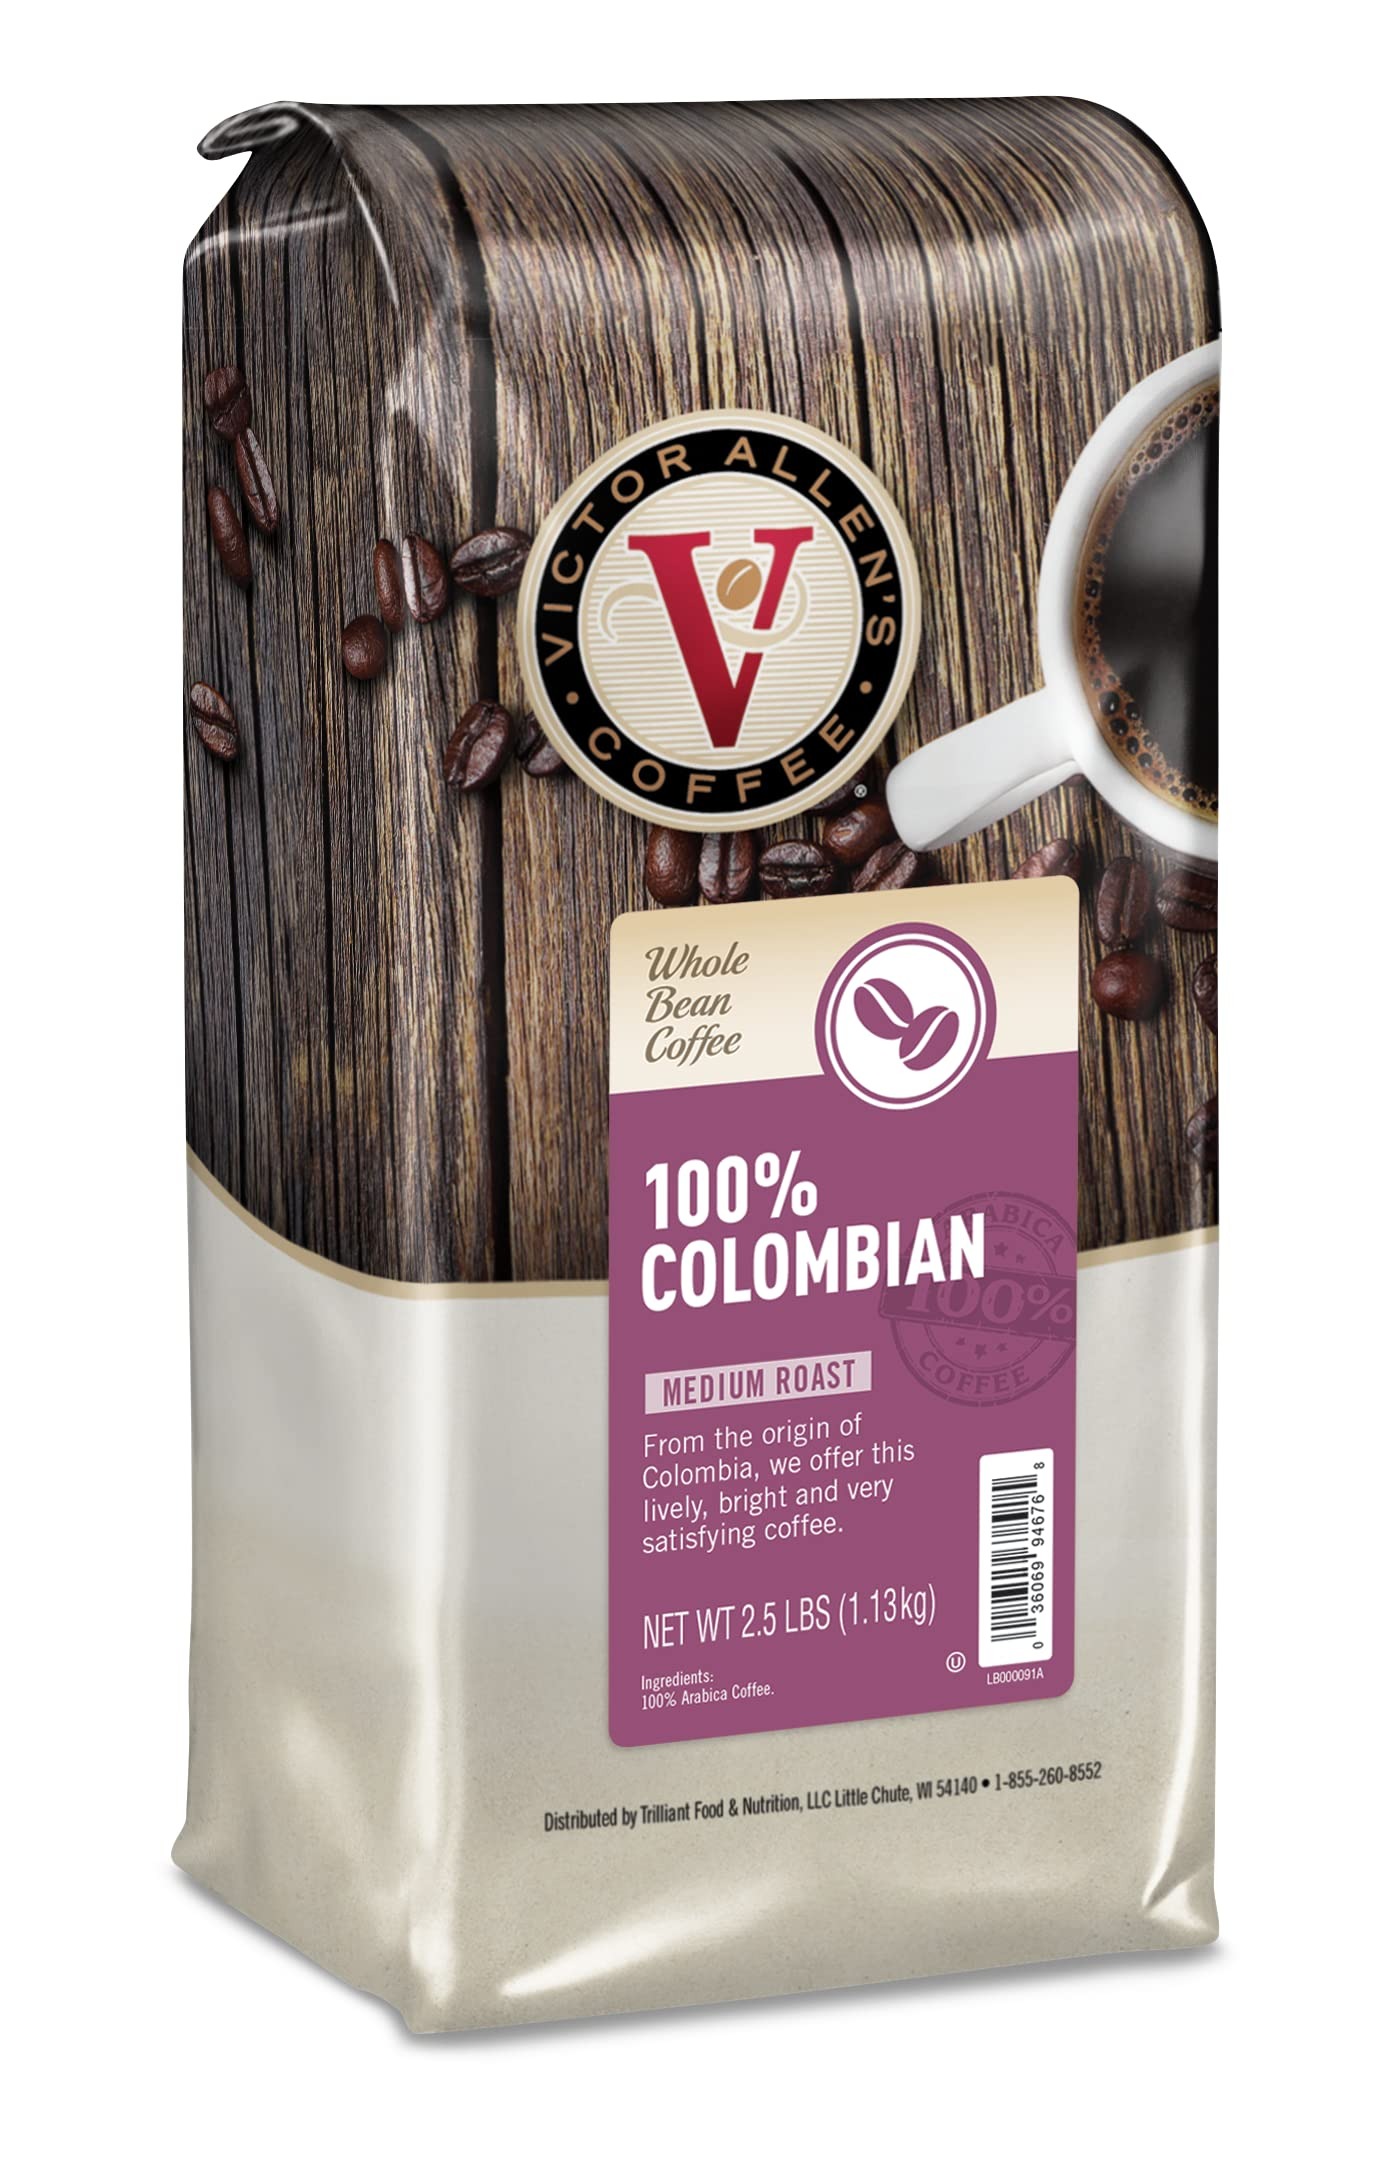
Item Name: Victor Allen's Coffee 100% Colombian, Medium Roast, Whole Bean Coffee, 2.5lb Bag
Bullet Point 1: COUNT: Includes 1 bag of 2.5lb Whole Bean Coffee
Bullet Point 2: ROAST: Medium - Full body, smooth and robust
Bullet Point 3: FLAVOR PROFILE: Lively and bright, starting rich and warmly aromatic—but landing softly with its mild acidity
Bullet Point 4: 100% Gluten Free & Non-GMO: Our coffee products do not contain gluten or genetically modified ingredients
Bullet Point 5: BRAND STORY: Since 1979 Victor Allen has been proud to bring you high-quality, roaster-fresh perfection. We source 100% Arabica beans from all over the world and use precision roasting techniques to guarantee the very best coffee
Bullet Point 6: INGREDIENTS: 100% Arabica coffee
Bullet Point 7: CAFFEINE CONTENT: Victor Allen's coffees range from 90-150 mgs per serving
Bullet Point 8: SELECTION: Victor Allen's offers a wide selection of beverage choices from light, medium and dark roasts to everyday and seasonal flavors, in bagged, single serve and ready to drink formats.
Bullet Point 9: HOW TO BREW: Keep your coffee making equipment very clean. We suggest one tablespoon of coffee per 6oz of cold, clean water. Use a little more or less coffee as desired to suit your individual taste.
Bullet Point 10: STORAGE: Refrigerate after opening to help preserve flavor and aroma
Value: 40.0
Unit: Ounce

Price: 40.565